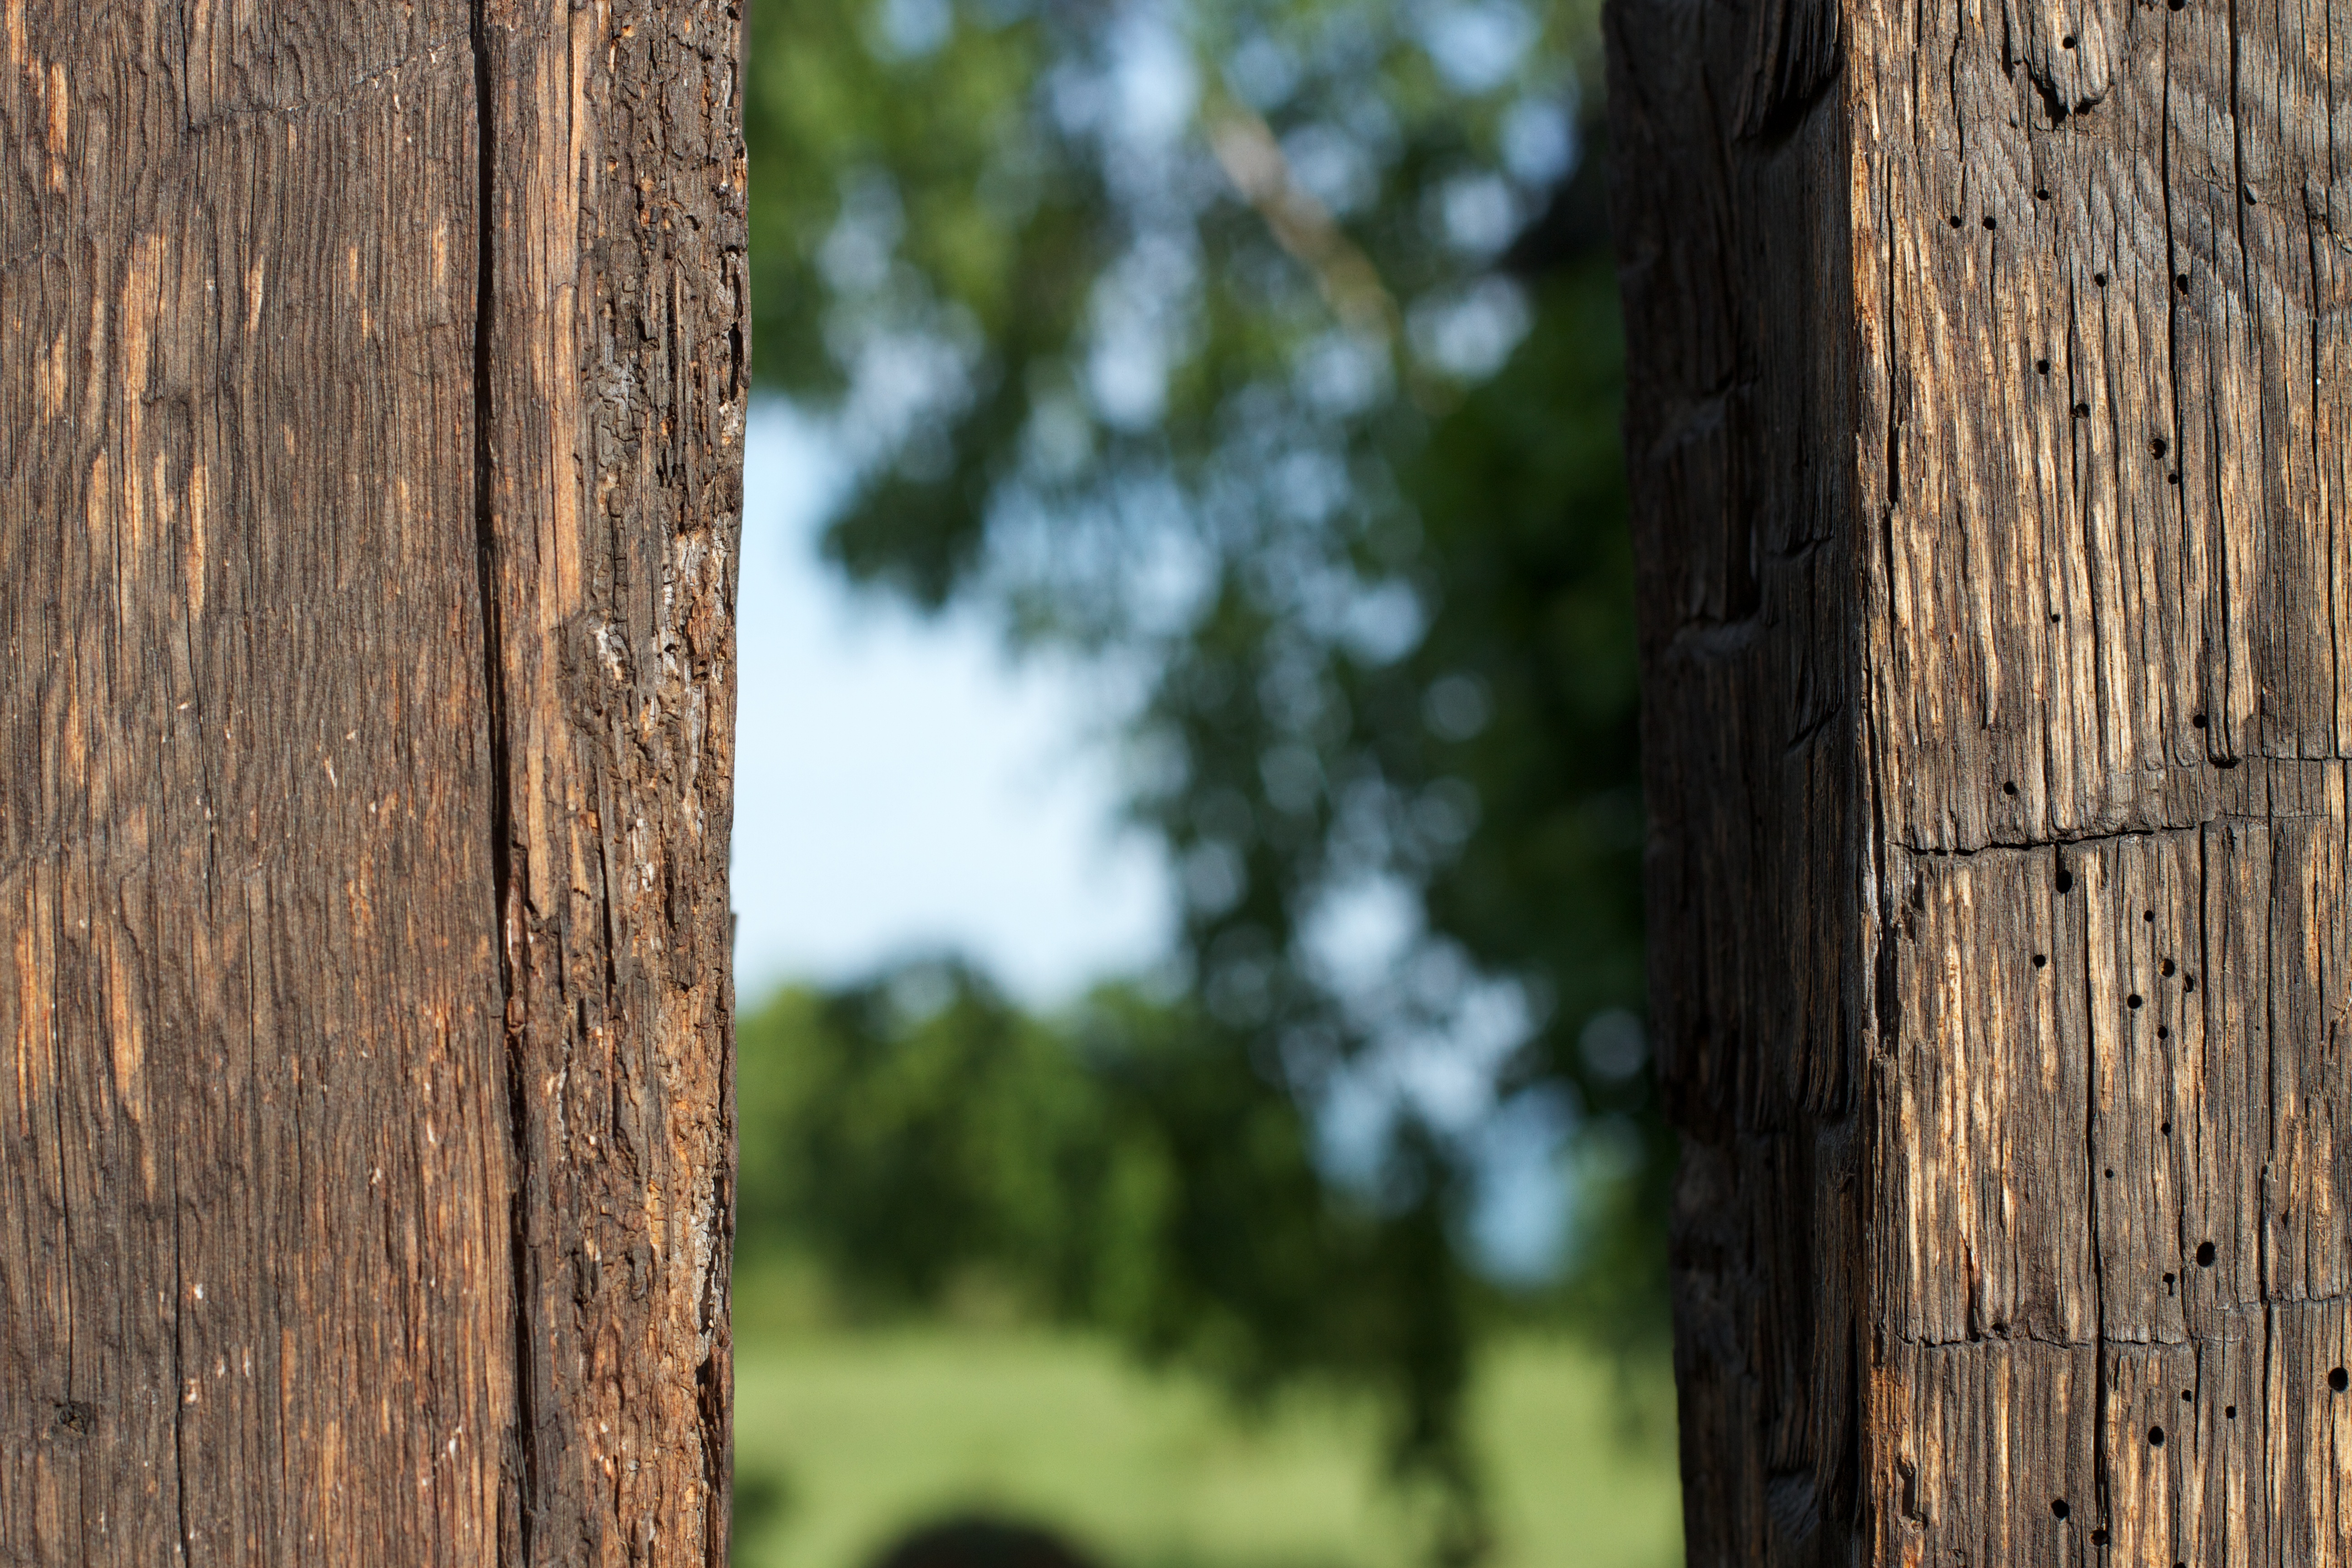
tree, nature, forest, grass, branch, plant, wood, sunlight, leaf, flower, trunk, green, autumn, season, woodland, habitat, raildog, natural environment, plant stem, woody plant, outdoor structure